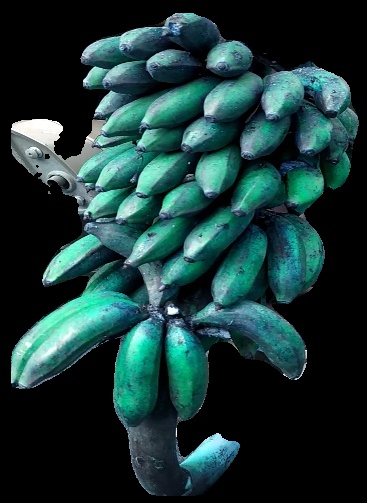
Variety: rasbale
Grade: grade3